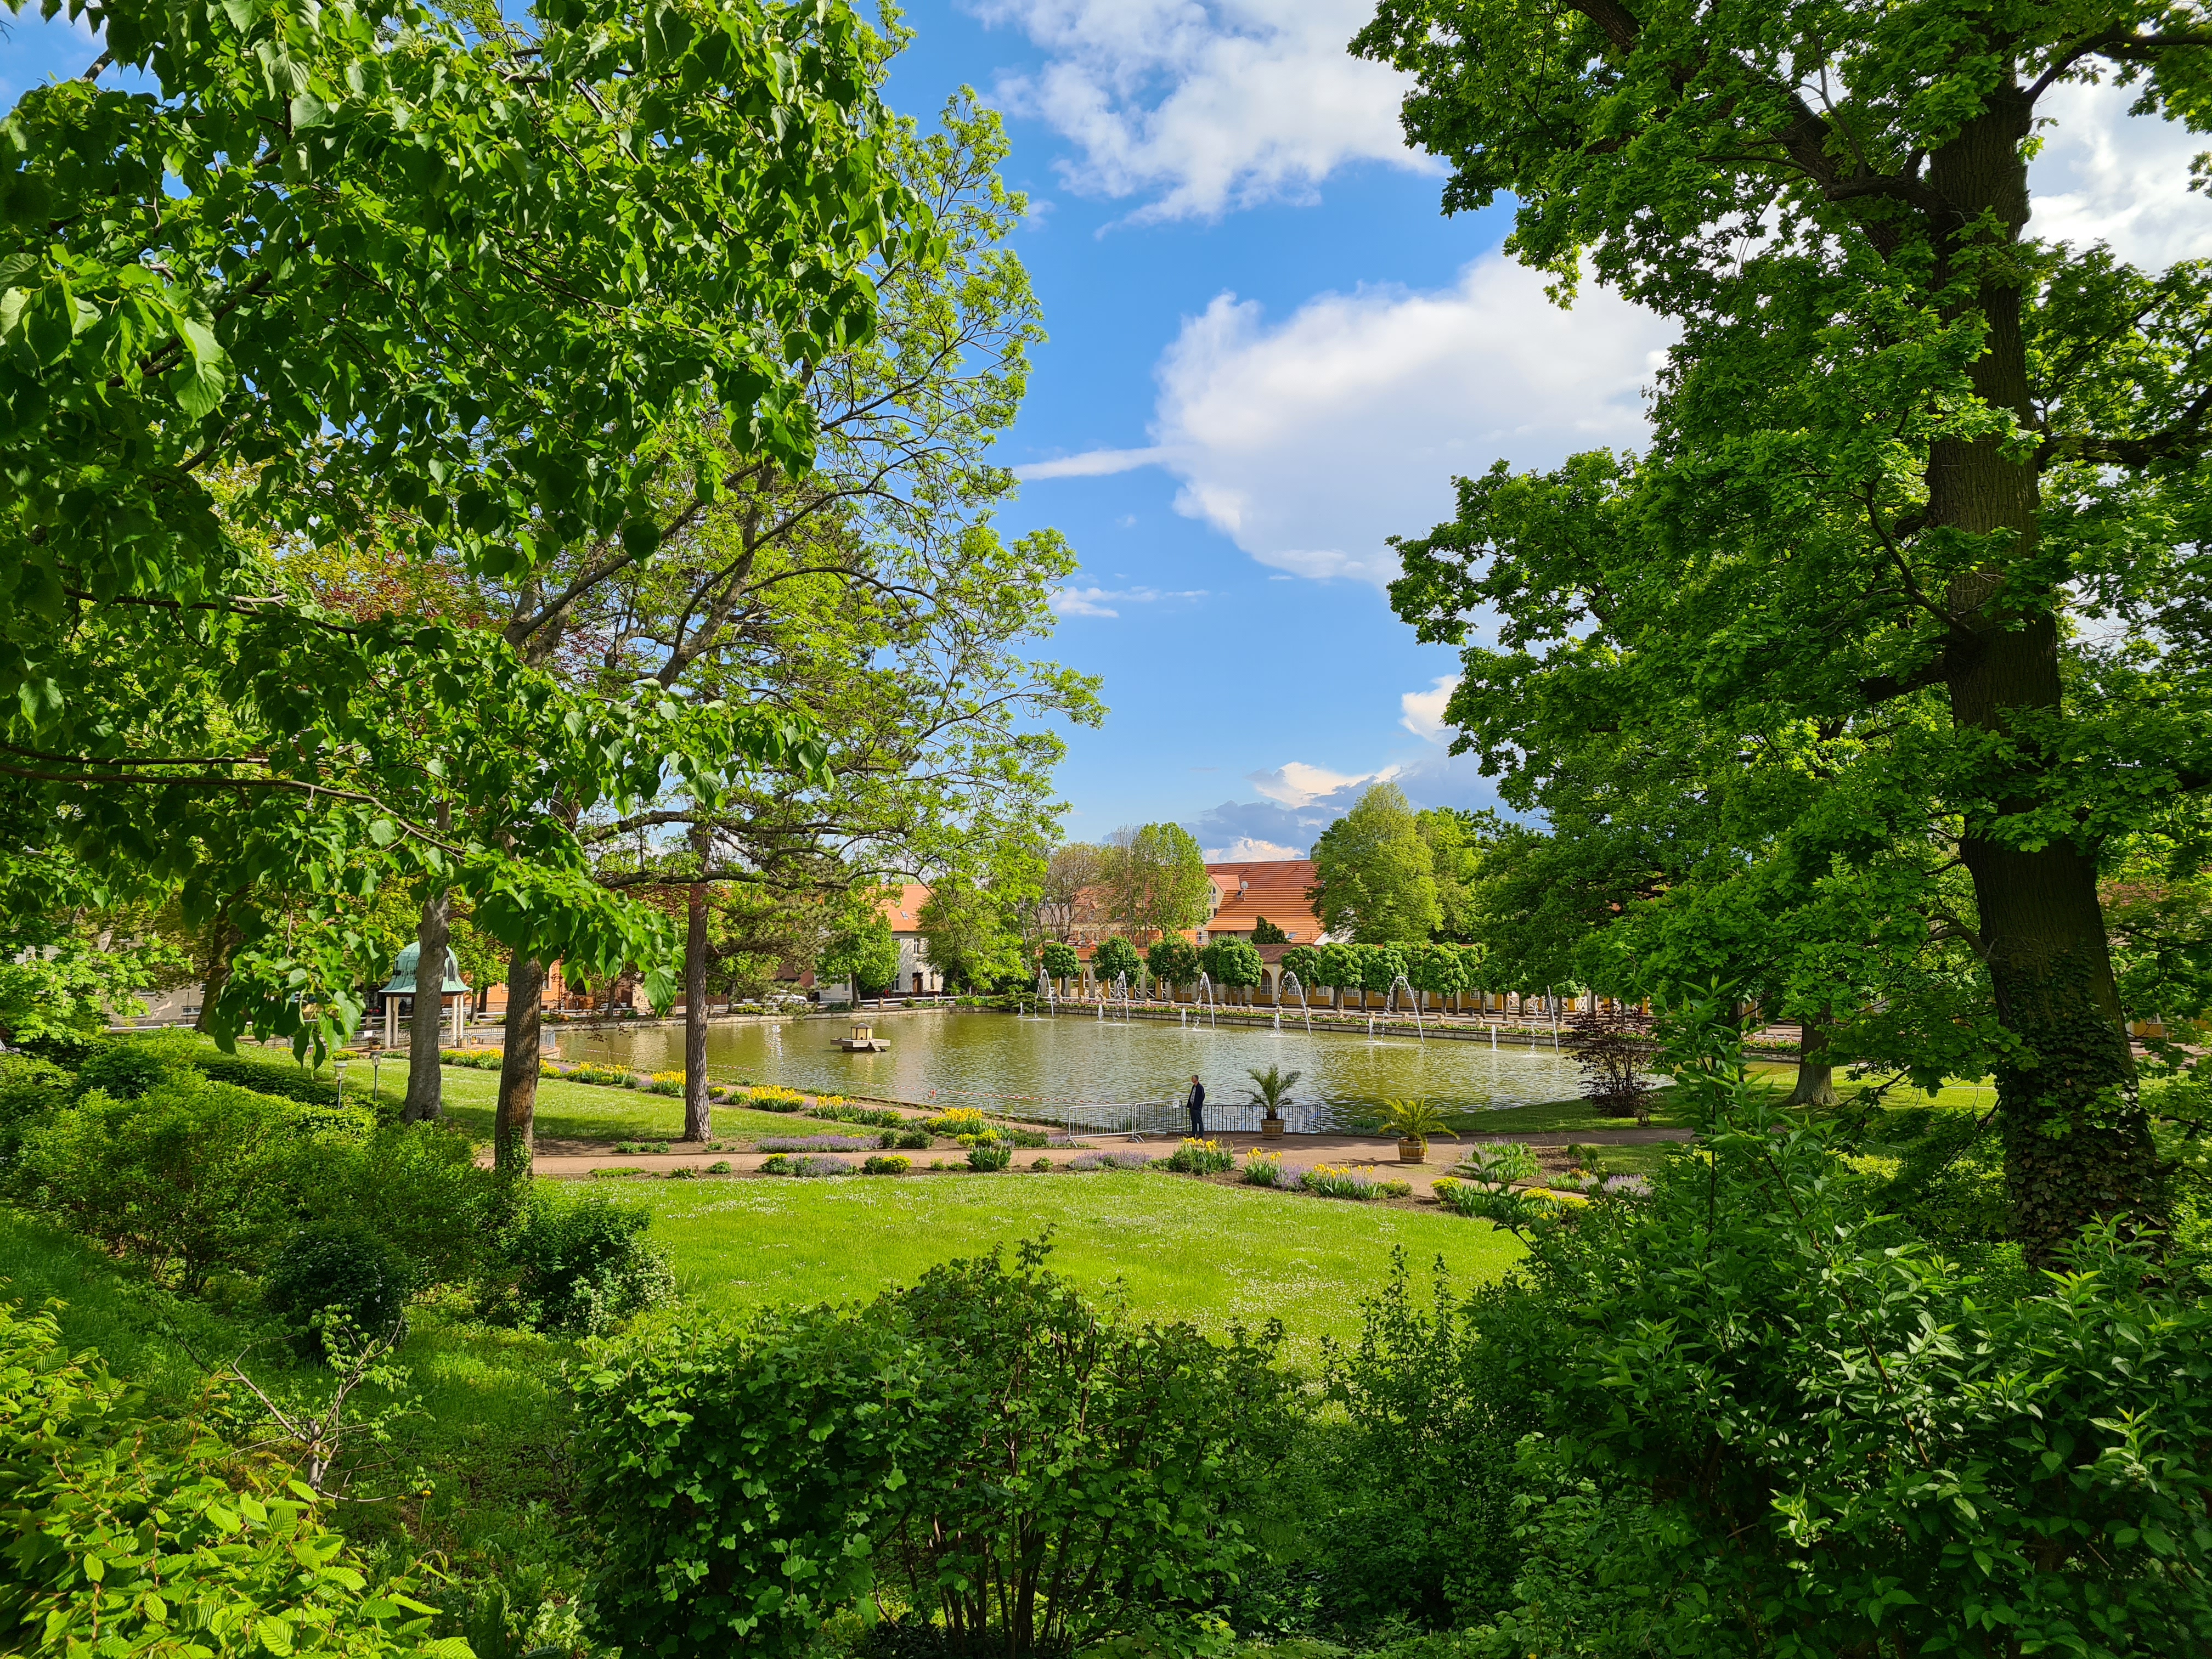
natural, cloud, plant, sky, building, tree, natural landscape, house, bank, shrub, grass, landscape, grassland, leisure, cottage, lawn, shade, recreation, city, lacustrine plain, plantation, cumulus, garden, landscaping, reservoir, home, pasture, manor house, lake, stately home, reflection, pond, estate, yard, hedge, forest, park, mansion, suburb, river